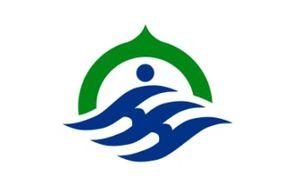
Hōdatsushimizu est un bourg du district de Hakui, dans la préfecture d'Ishikawa, au Japon.